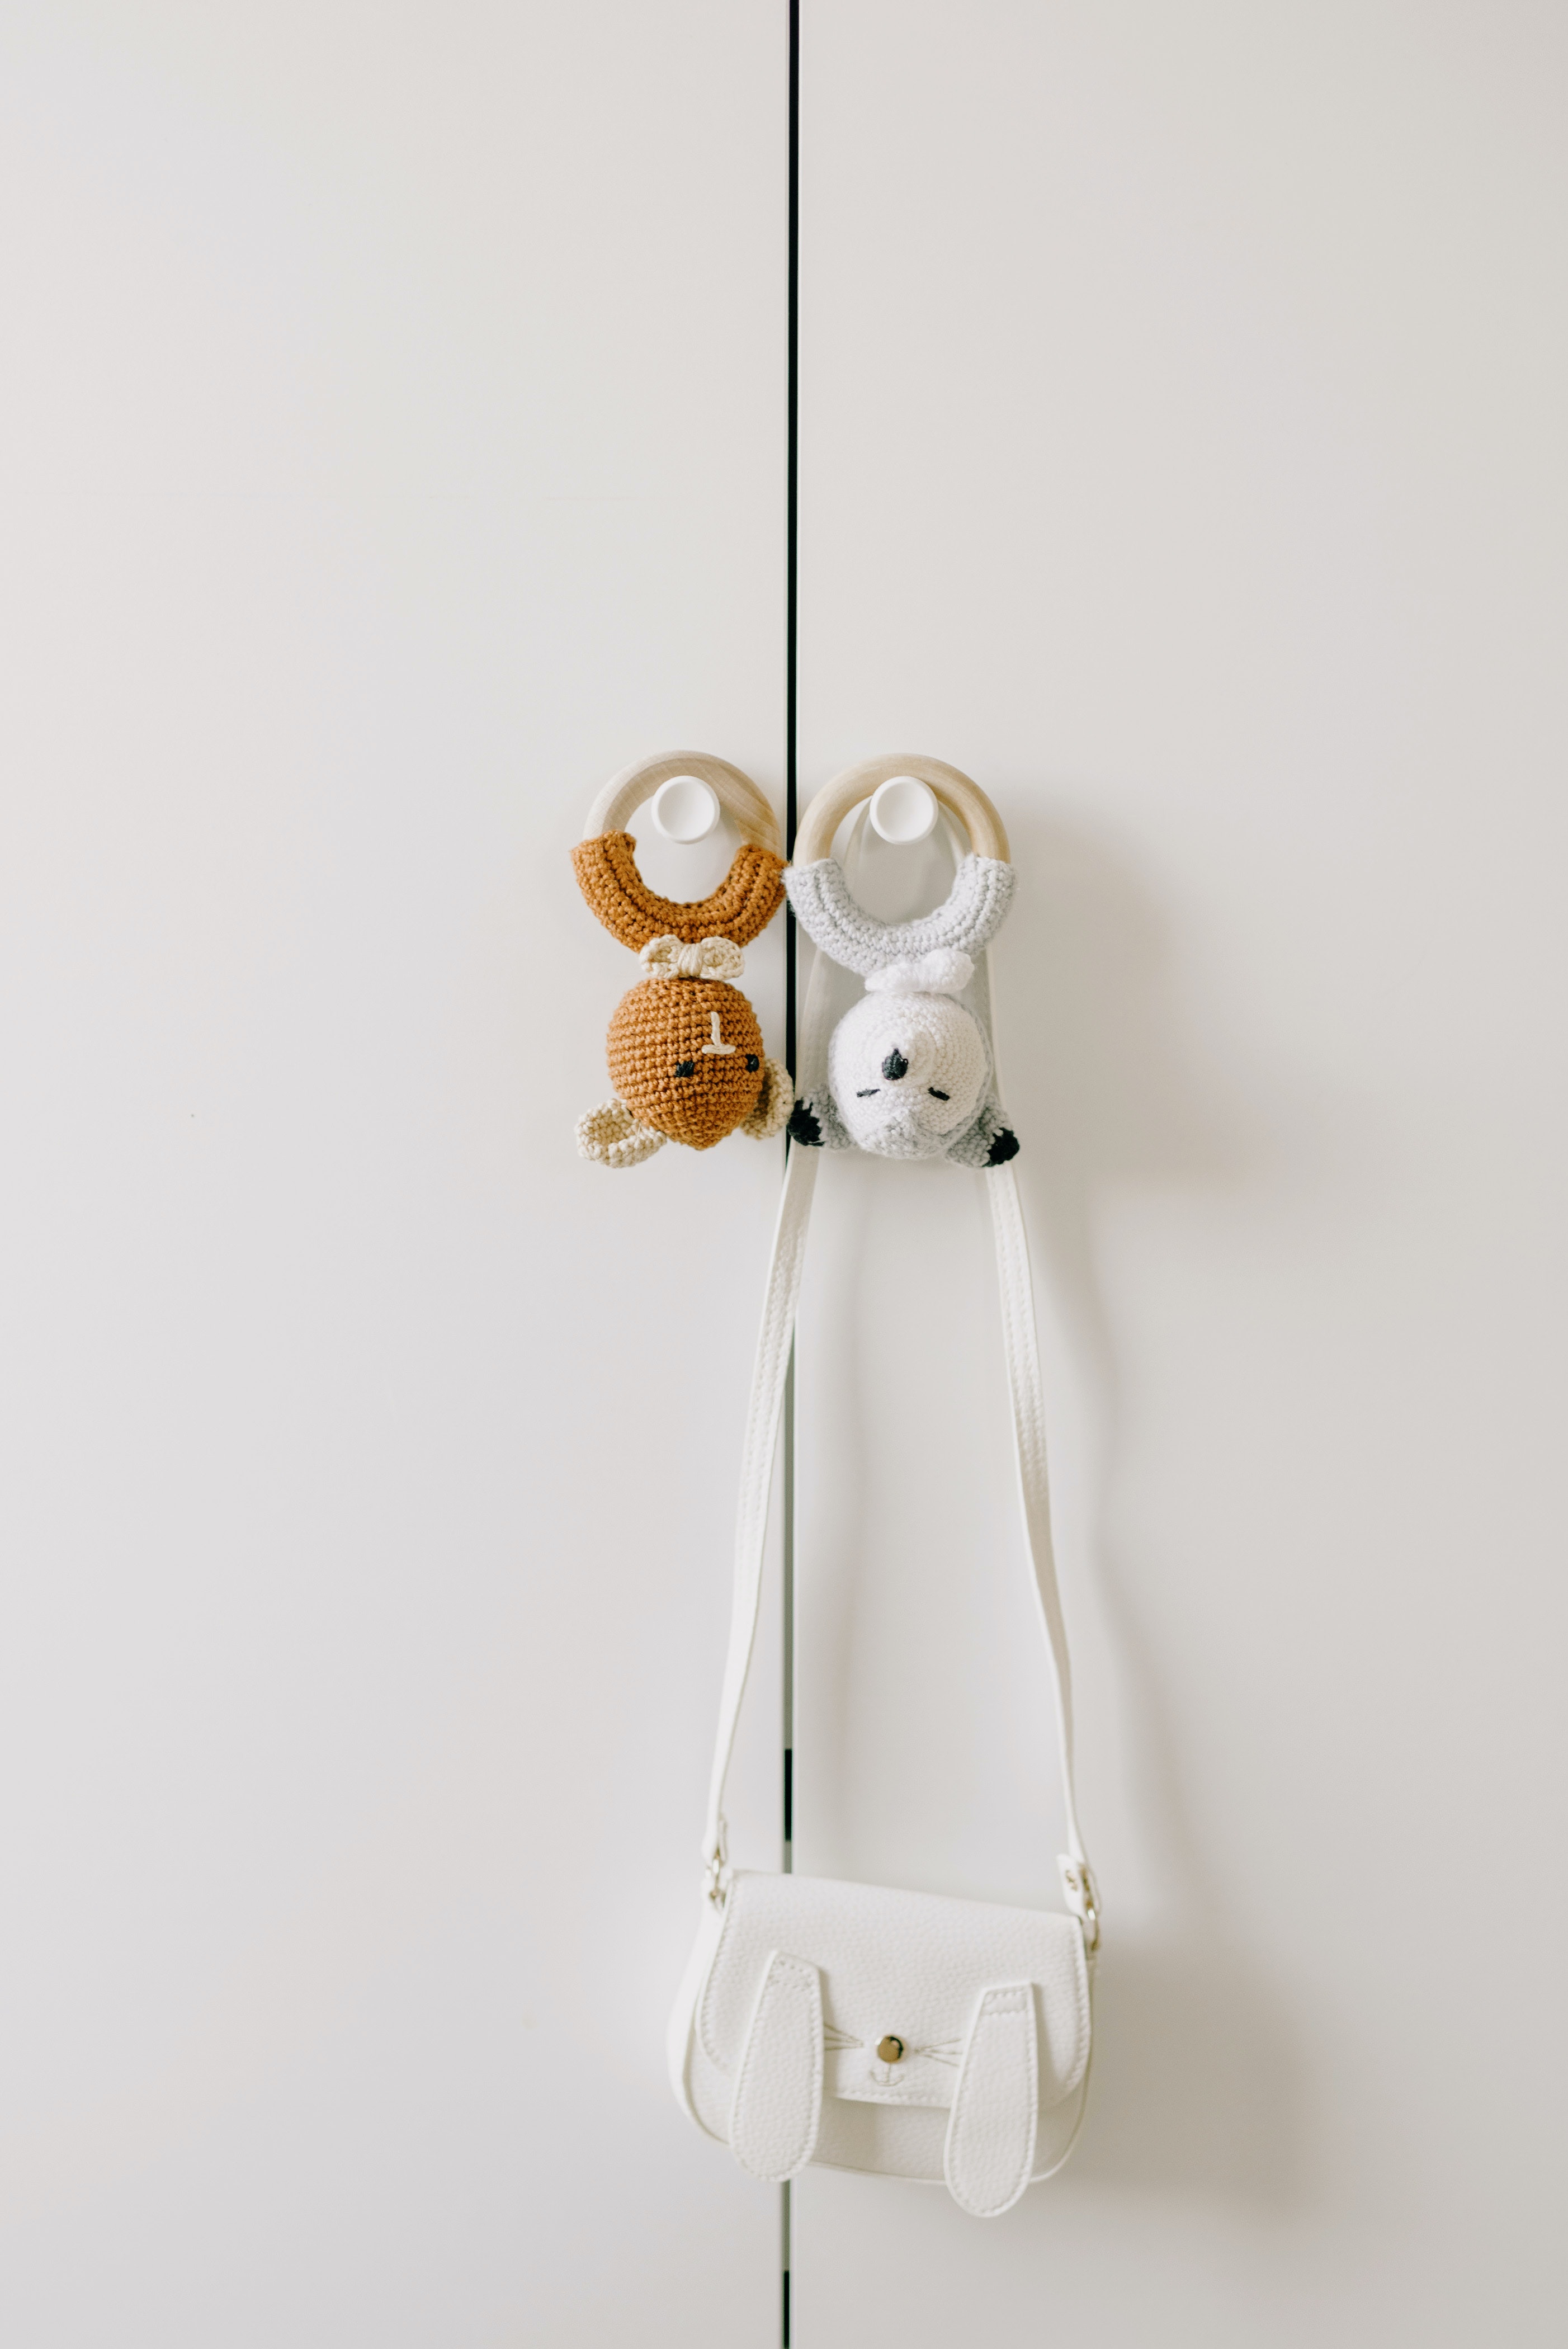
art, jewellery, font, fashion accessory, machine, metal, light fixture, fictional character, keychain, clothes hanger, toy, baby toys, fashion design, ceiling